Benny Hill's Madcap Chase

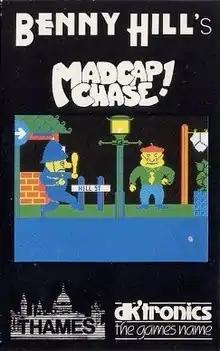

Benny Hill's Madcap Chase is a ZX Spectrum videogame featuring Benny Hill and loosely based on his Thames TV show. It was programmed by Don Priestley and published by DK'Tronics in 1985. The plot involves Benny deciding to help his neighbours by completing a number of tasks for them.